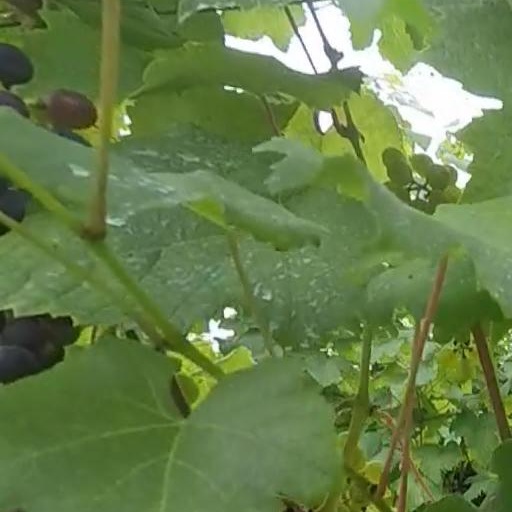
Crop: grape